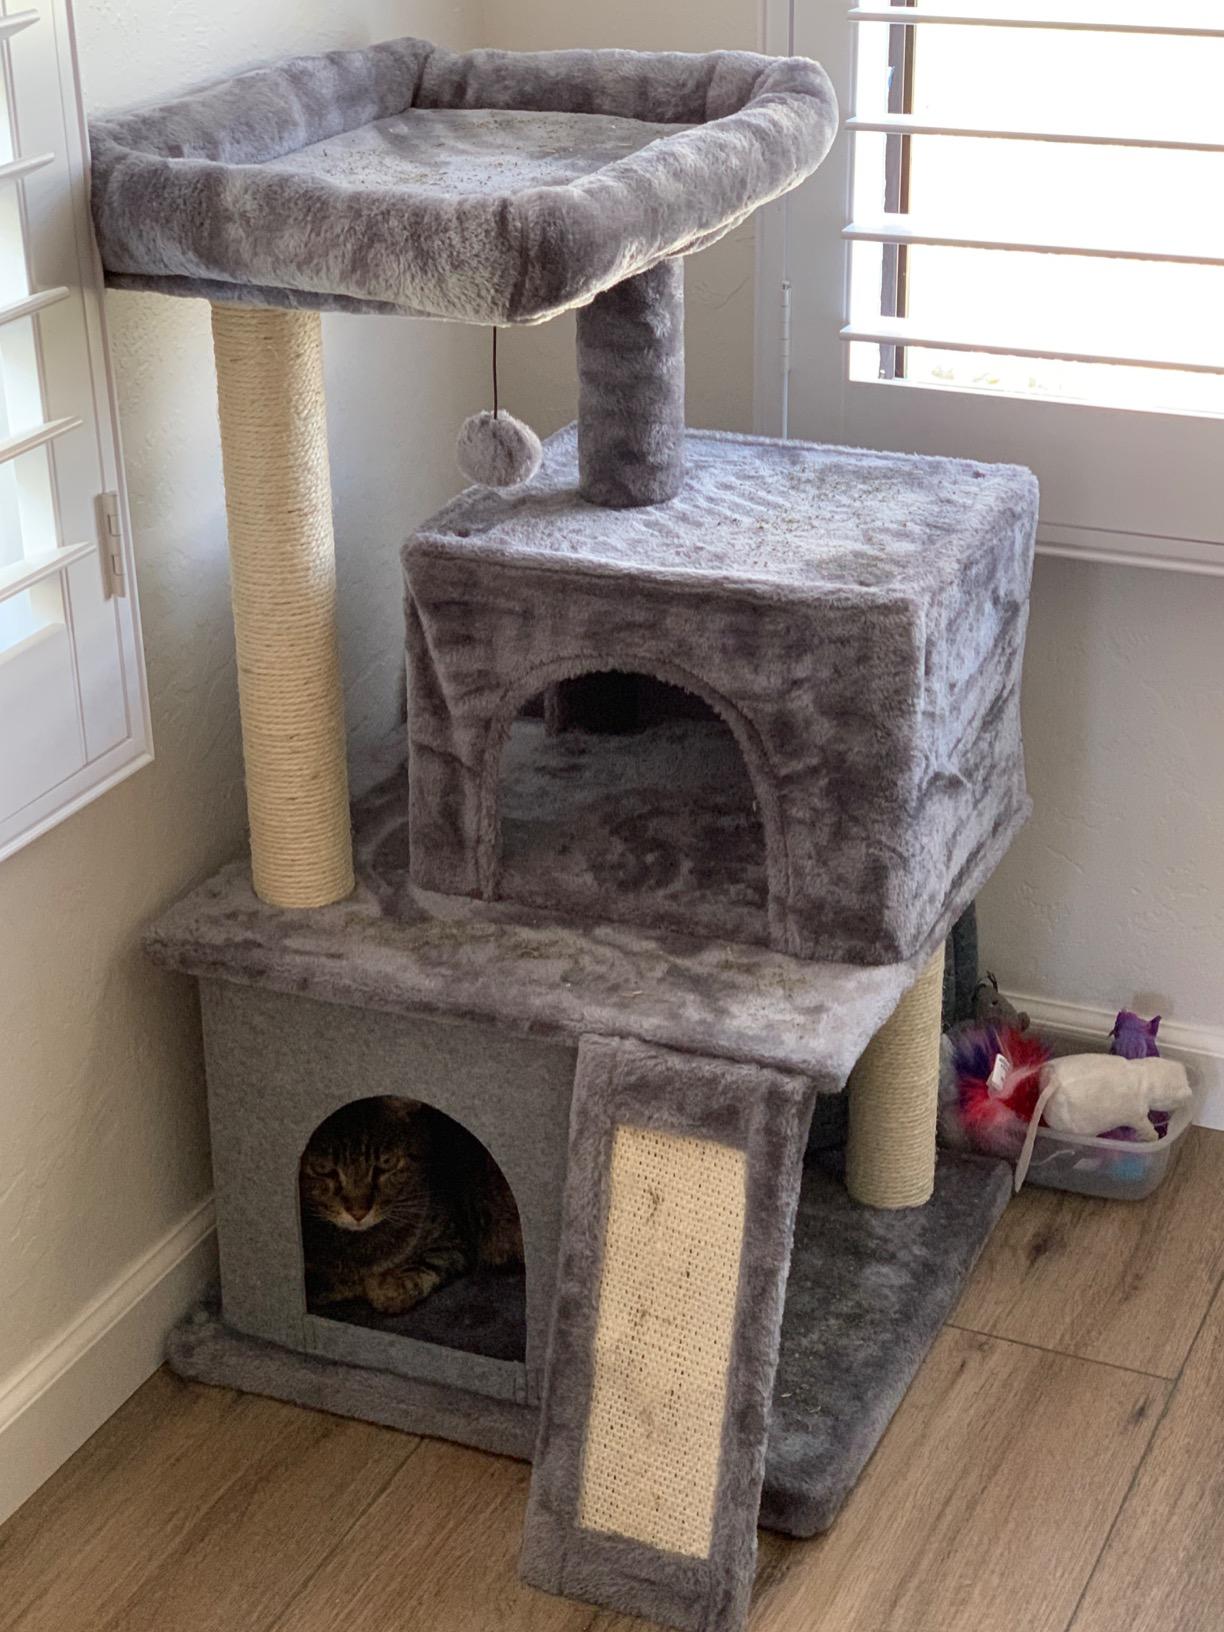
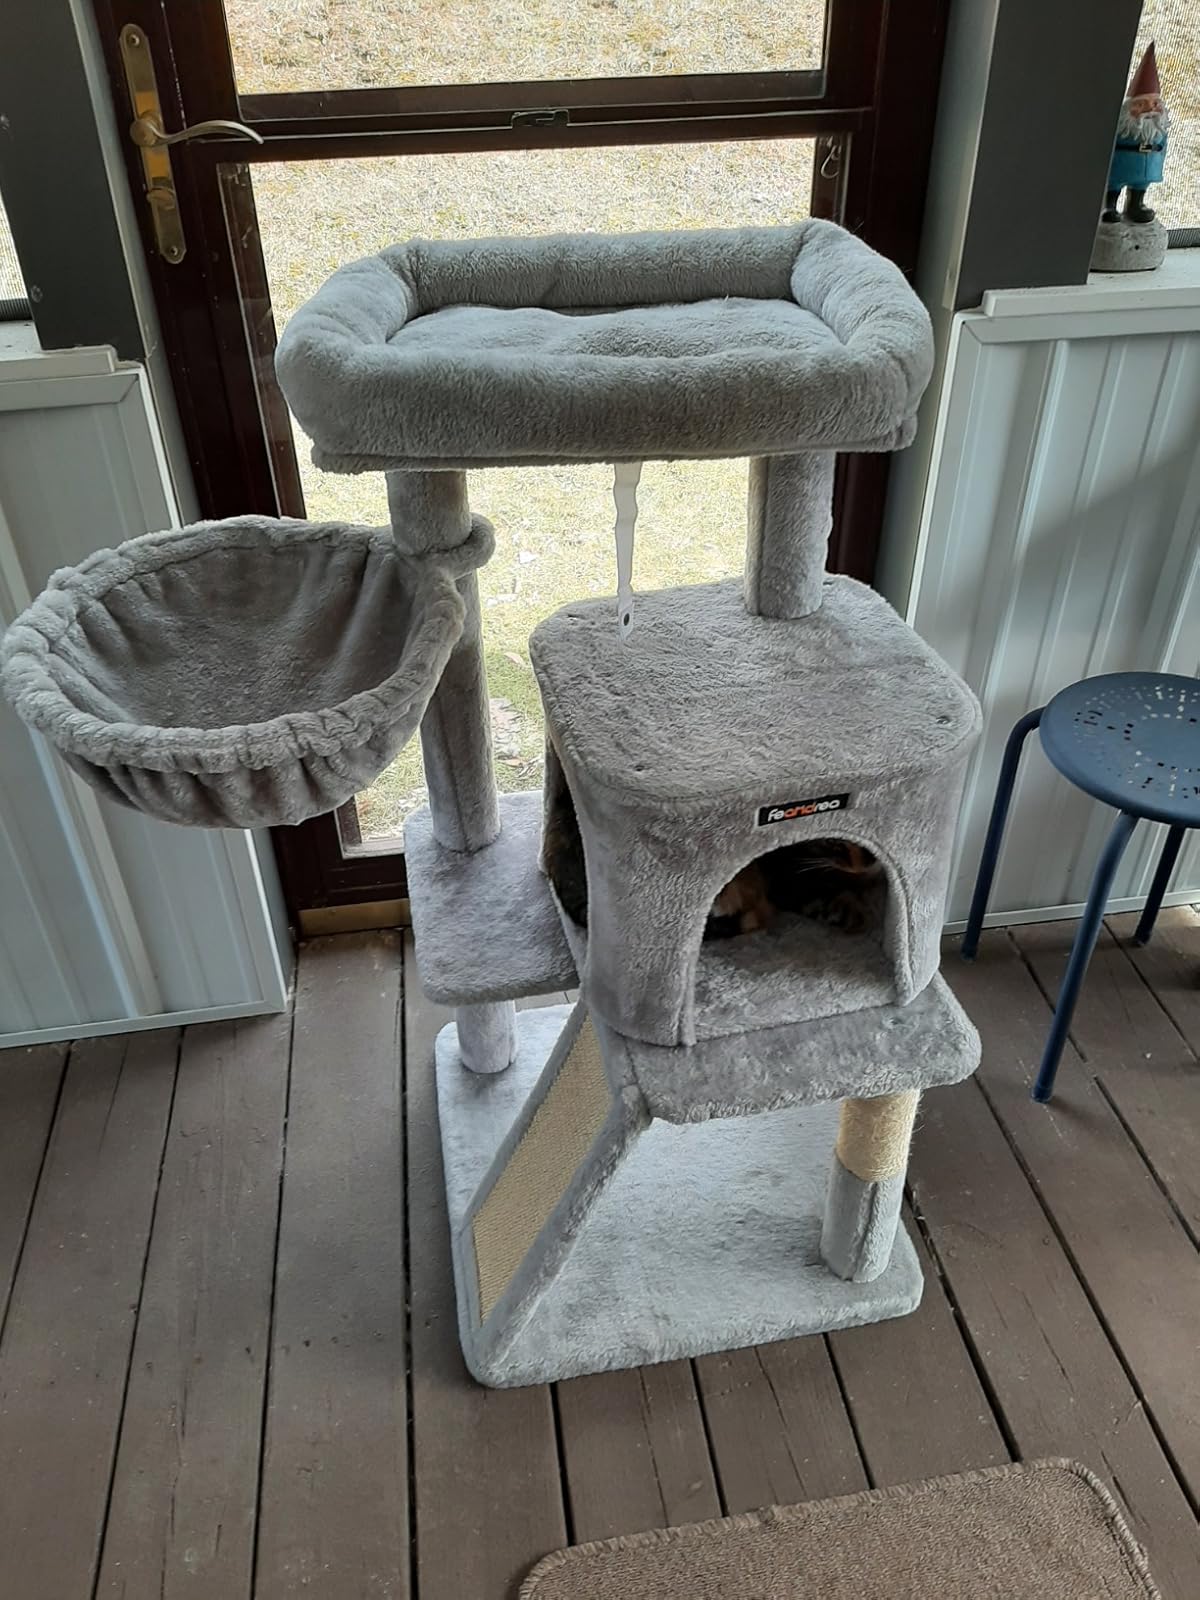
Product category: items_cat tree
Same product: no